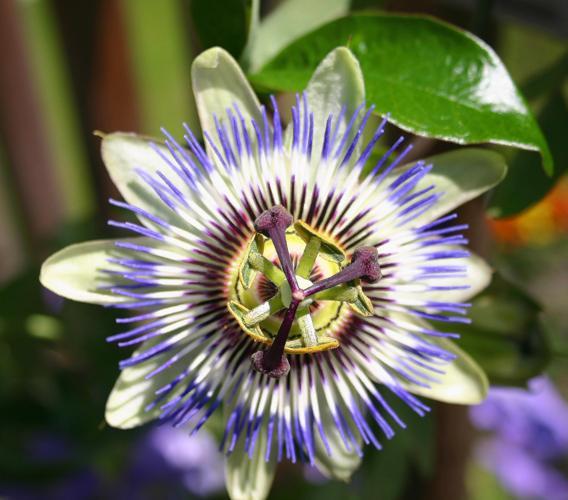
Label: passion flower